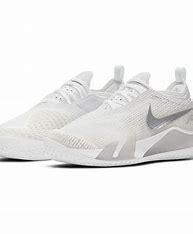
Brand: Nike
Model: Court React Vapor NXT